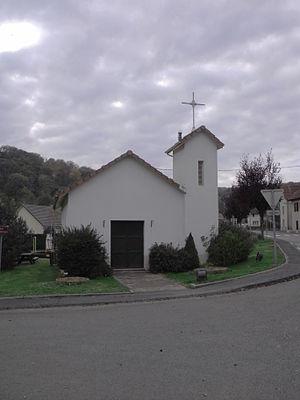
Chapelle à L'Hôpital-Saint-Lieffroy, Doubs, France
La liste des chapelles du Doubs présente les chapelles situées sur le territoire des communes du département français du Doubs. Il est fait état des diverses protections dont elles peuvent bénéficier et, notamment, les inscriptions et classements au titre des monuments historiques.
L'Hôpital-Saint-Lieffroy est une commune française située dans le département du Doubs en région Bourgogne-Franche-Comté.